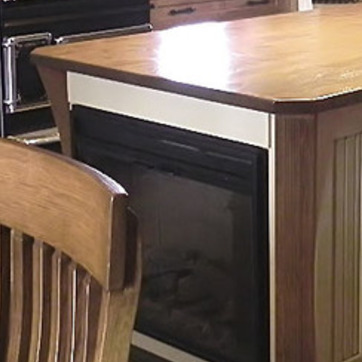
Material: metal